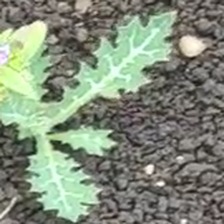
Weed species: Bilayat_(Mexicana_Argemone)